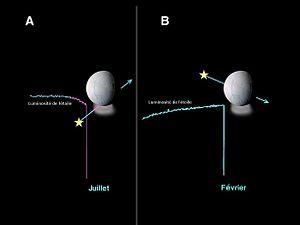
Une occultation, en astronomie, est le phénomène par lequel un astre est masqué totalement ou partiellement par un autre astre qui passe entre celui-ci et l'observateur. L'éclipse du Soleil par la Lune constitue un cas particulier d'occultation. L'occultation peut être utilisée dans certains cas pour déterminer les caractéristiques d'un des deux astres.
Encelade est un satellite naturel de la planète Saturne, découvert par William Herschel en 1789. Il s'agit du sixième satellite de Saturne par la taille, et du quatorzième par son éloignement.